Iryna Zhylenko

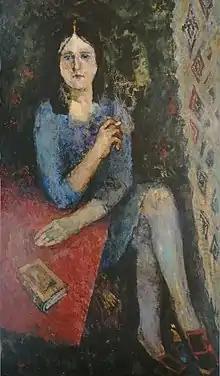

Irina (Iraida) Volodymyrivna Zhylenko (28 April 1941 – 3 August 2013), a Ukrainian poet, was the a wife of Volodymyr Drozd. She was born in Kyiv and died in August 2013 at the age of 72.